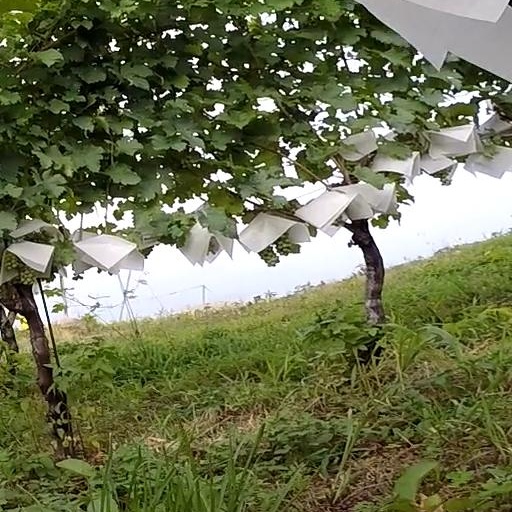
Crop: grape